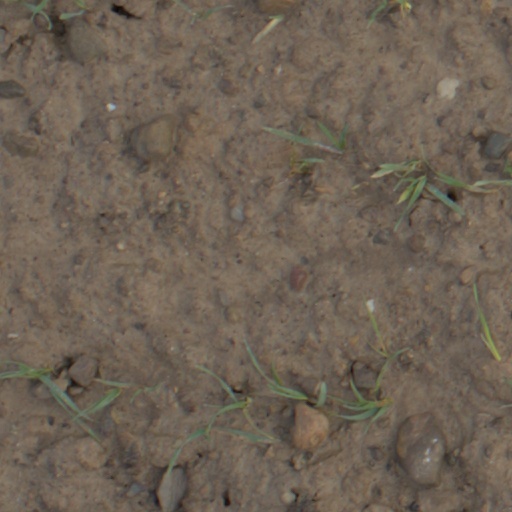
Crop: wheat